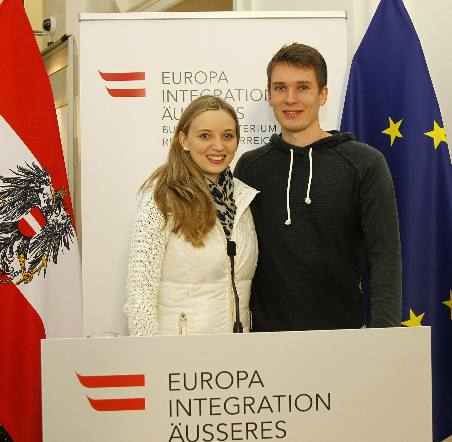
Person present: Yes